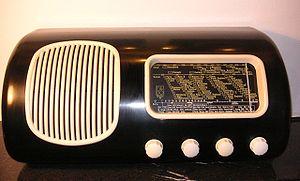
La Bakélite est la marque de fabrique d'un matériau de la classe des phénoplastes dont la nomenclature chimique officielle est anhydrure de polyoxybenzylméthylèneglycol. Ce fut le premier plastique fait de polymères synthétiques du benzène sous solvants. Elle fut développée entre 1907 et 1909 par le chimiste belge Leo Baekeland.
Bang & Olufsen est une société industrielle danoise fondée en 1925 à Quistrup, près de Struer dans le Jutland-Central. Cette société conçoit et fabrique des appareils et produits audiovisuels haut de gamme.